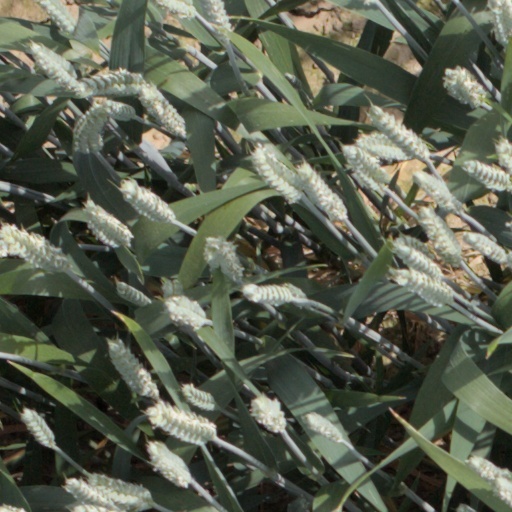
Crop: wheat